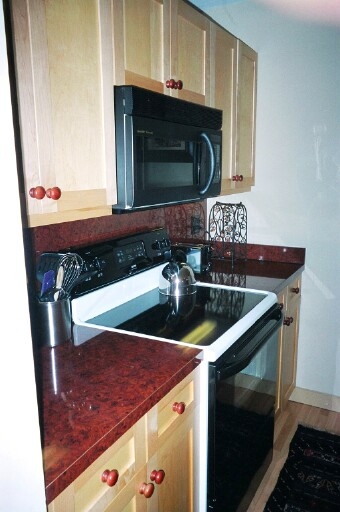
question: キッチンにはだれがいますか。
answer: 誰もいません。

question: オーブンの上には何が置いてありますか。
answer: やかんが置いてあります。

question: この画像は家のどの場所ですか。
answer: 台所です。

question: 電子レンジはどこにありますか。
answer: オーブンの上に備え付けで置いてあります。

question: 泡立て器はいくつありますか。
answer: １つあります。

question: やかんはいくつありますか。
answer: １つあります。

question: ヘラはどこにありますか。
answer: やかんの左側の食器たての中にあります。

question: 床には何がありますか。
answer: 黒いカーペットがあります。